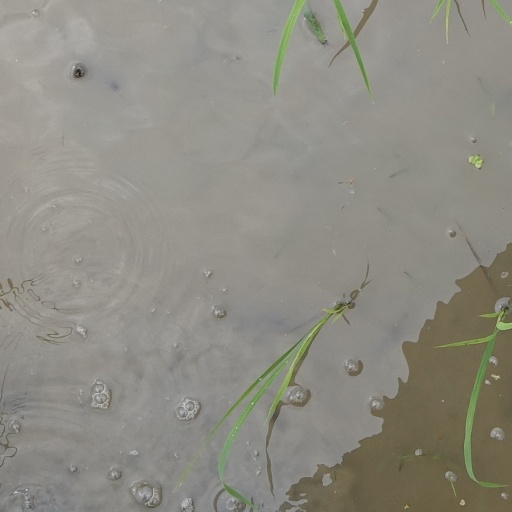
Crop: rice